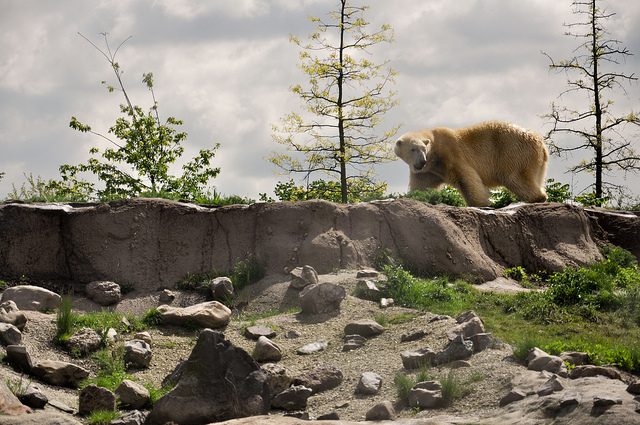
user: Given an image and a question. Answer the question in a short answer. Question: What kind of bear is depicted here? Short Answer:
assistant: polar